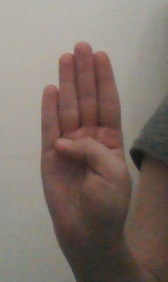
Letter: kaaf